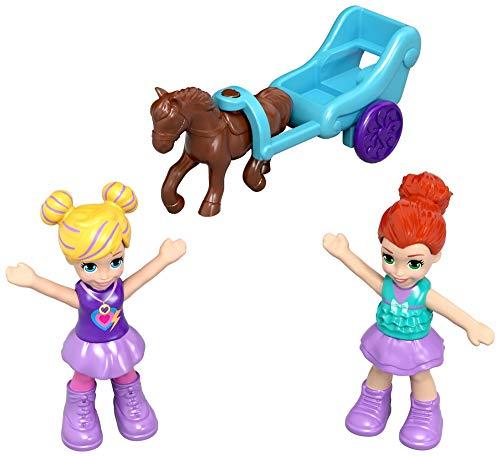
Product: Polly Pocket Tiny Twirlin' Music Box
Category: Toys & Games | Dolls & Accessories | Playsets
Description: Great Condition.
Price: $13.99
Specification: ProductDimensions:2.8x12x8inches|ItemWeight:7ounces|ShippingWeight:8.5ounces(Viewshippingratesandpolicies)|ASIN:B079KCKN25|Itemmodelnumber:GCJ88|Manufacturerrecommendedage:4-8years